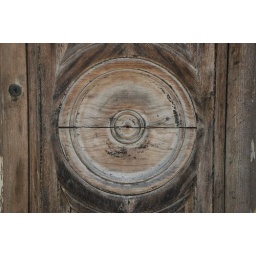
It's rare to find wooden doors in mausoleums. This one is in remarkably good shape.